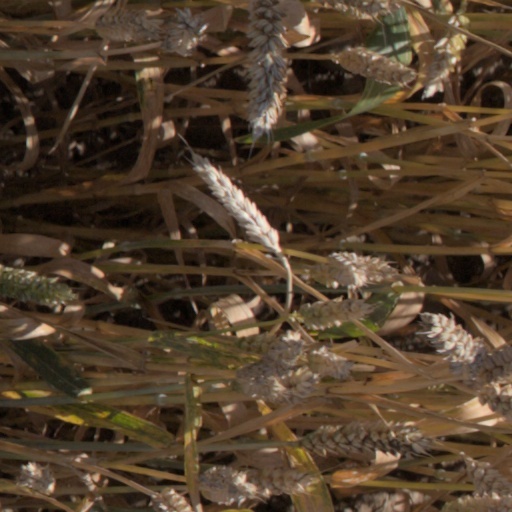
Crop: wheat